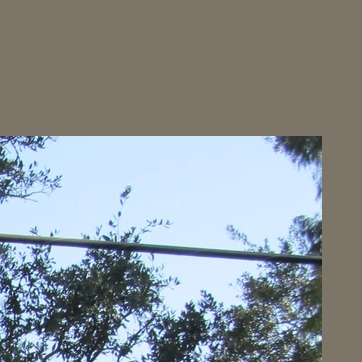
Material: sky